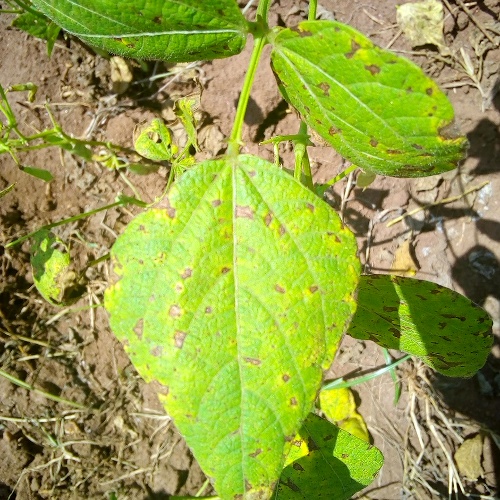
Leaf condition: angular_leaf_spot